Droughts in the United States

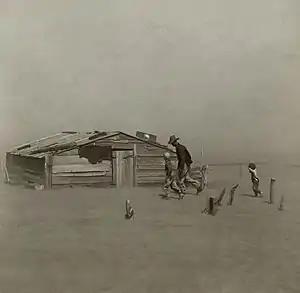
A farmer and his two sons during a dust storm in Cimarron County, Oklahoma, 1936. Photo: Arthur Rothstein.

The United States' contiguous western and especially southwestern region has experienced widespread drought since about year 2000. Below normal precipitation leads to drought, and is caused by an above average persistence of high pressure over the affected area. Changes in the track of extratropical cyclones, which can occur during climate cycles such as the El Niño-Southern Oscillation, or ENSO, as well as the North Atlantic Oscillation, Pacific Decadal Oscillation, and Atlantic multidecadal oscillation, modulate which areas are more prone to drought. Increased drought frequency and severity is also expected to be one of the effects of global warming.